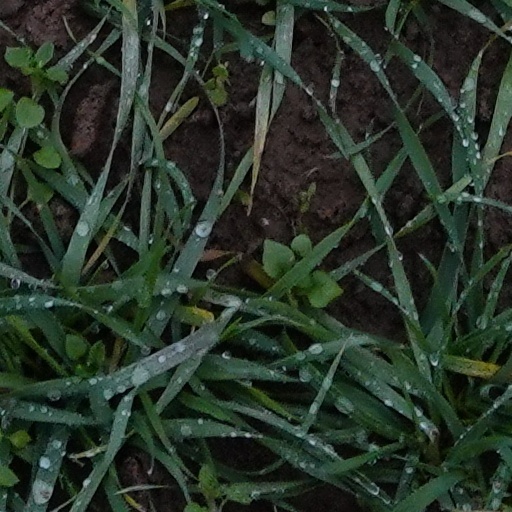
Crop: wheat